Drammen Spiral

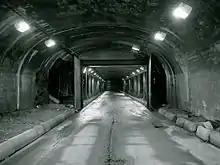
Inside the tunnel

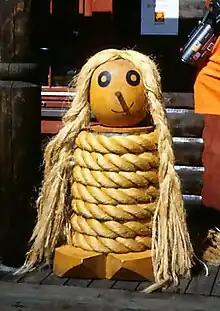
Spiral troll

The Drammen Spiral (Norwegian : "Spiralen Drammen") is a tunnel near Drammen, Norway.